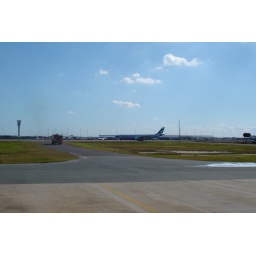
Oscar in the truck driving towards an aeroplane